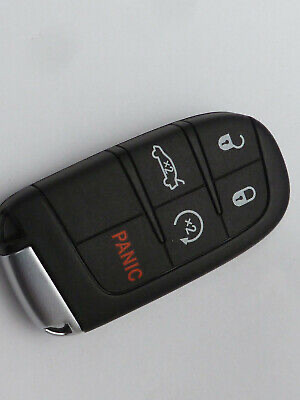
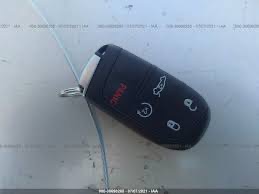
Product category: misc
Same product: yes